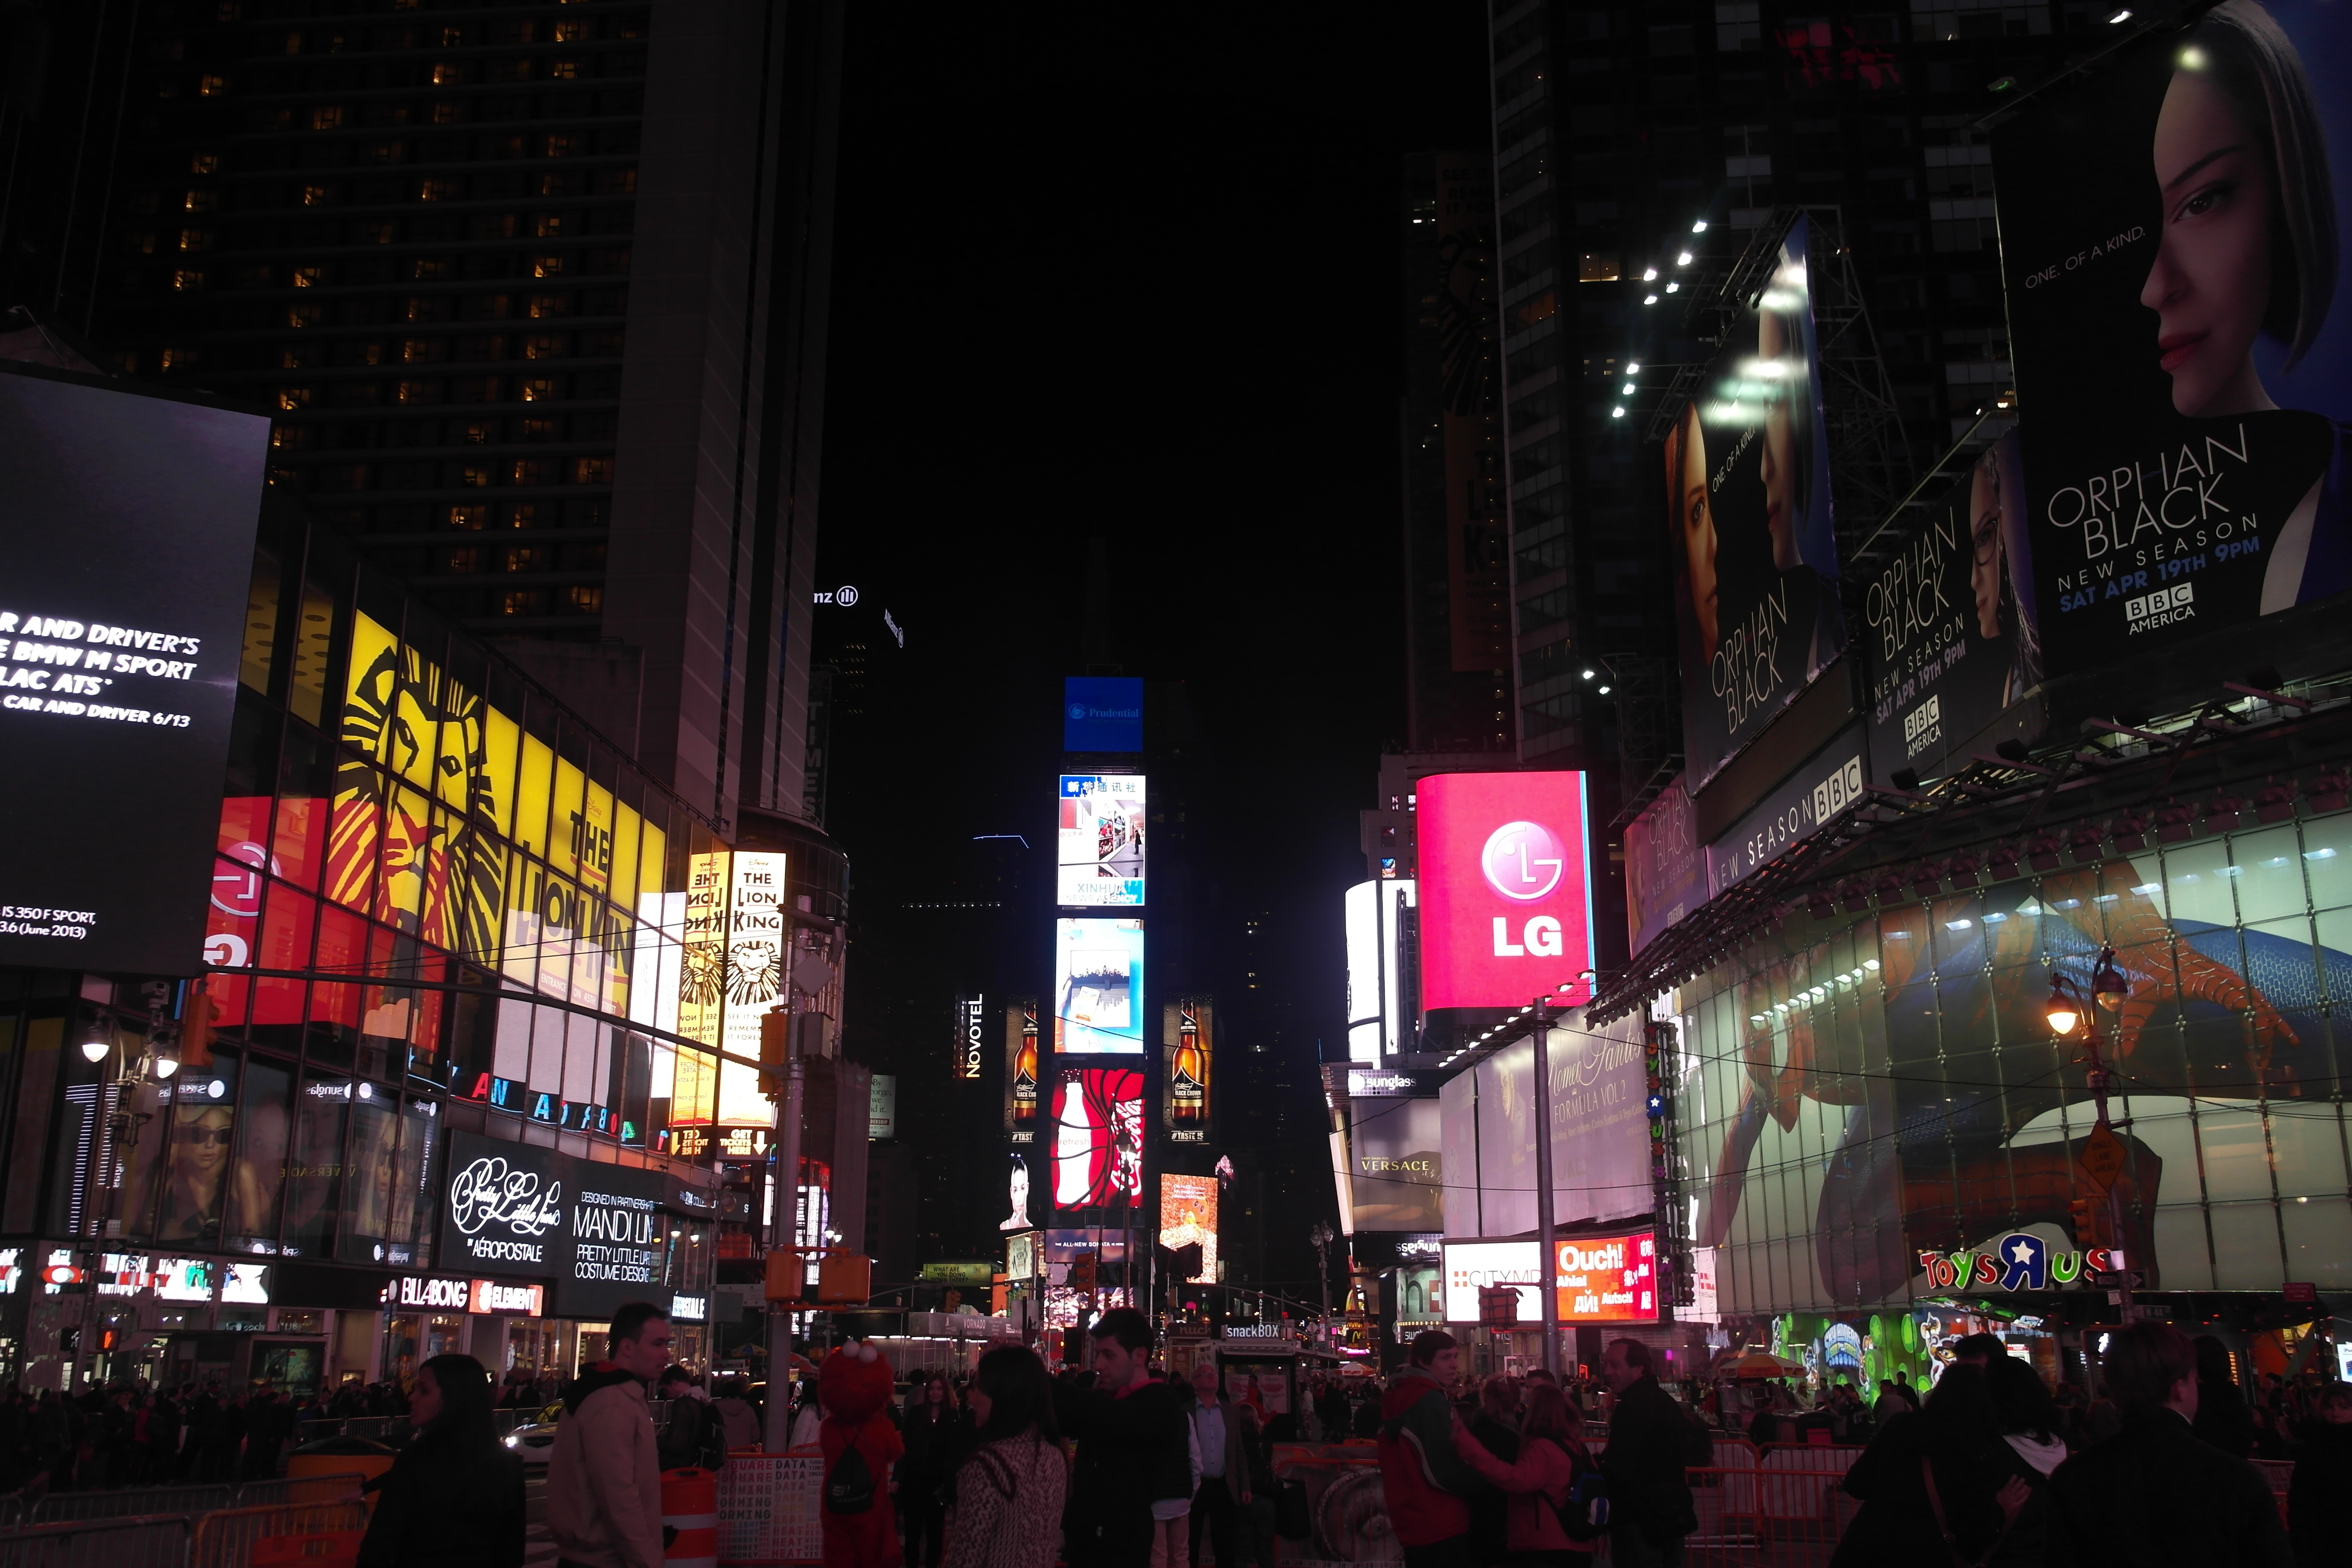
night, new york, times square, crowd, united states